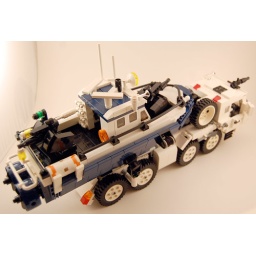
Pics of the truck and boat by themselves are also available in my photostream.